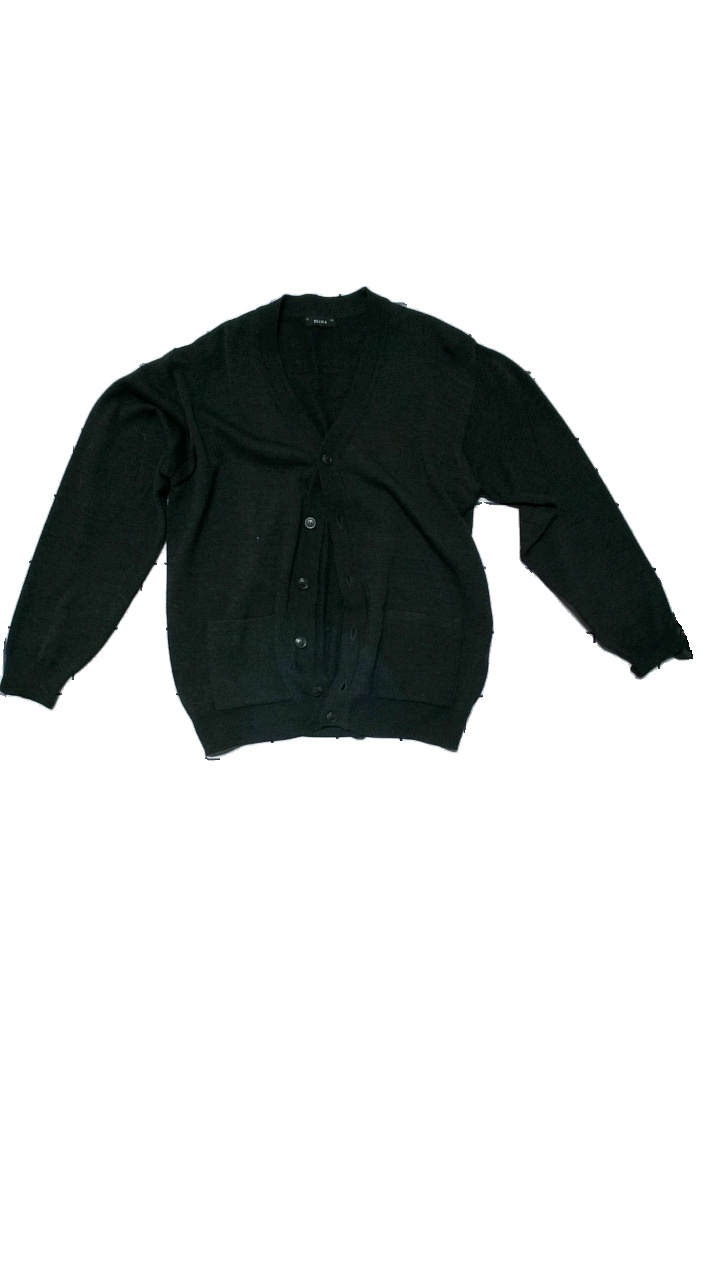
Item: Cardigan (Men)
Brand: Belika
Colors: Grey
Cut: Regular
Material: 50% virgin wool, 50% acrylic
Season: All
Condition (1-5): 4
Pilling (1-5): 2
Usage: Reuse
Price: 100-150